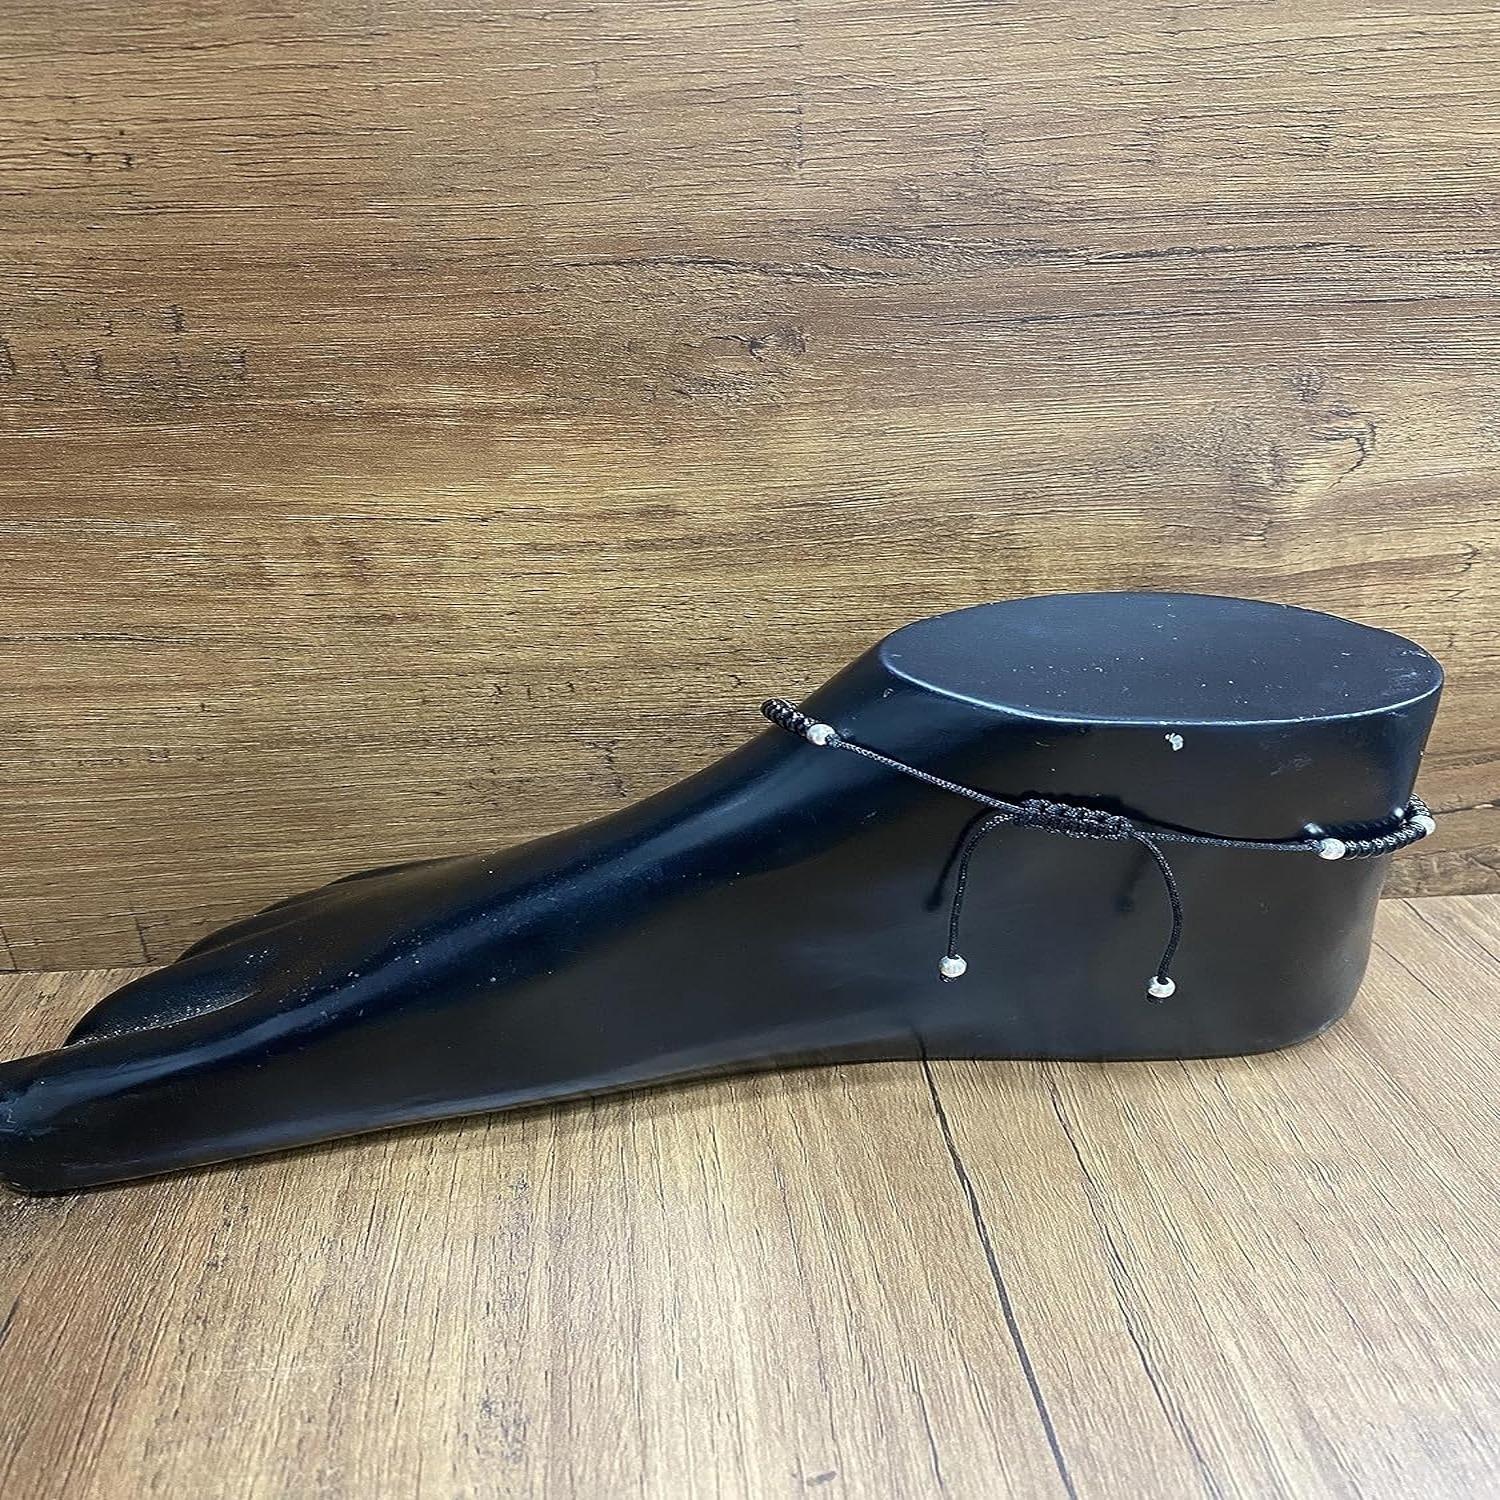
DARSHRAJ Sterling Silver Anklet Elegant and Timeless Jewelry for a Stylish Look
Type: Anklet
Brand: DARSHRAJ
Price: Rs. 650
 Contemporary Design: A silver ball charm adds a modern twist to this classic accessory, making it suitable for various fashion styles.Comfortable Fit: The adjustable black cord ensures a comfortable and customized fit, allowing you to wear it all day with ease.Timeless Elegance: Crafted from 925 sterling silver, this anklet exudes enduring beauty and sophistication.Versatile Occasions: From casual outings to formal events, this anklet is adaptable to various occasions, adding a touch of elegance to your look.Easy to Maintain: With proper care, this anklet will retain its luster and charm, providing you with years of enjoyment.